Jifna

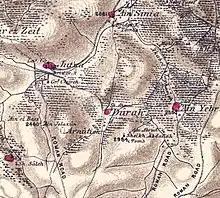
Jufna, misspelt Jutna, in the 1880s, in the PEF Survey of Palestine. The map marks the Greek Church, the Latin Church, and a bridge.

After the Crusaders were succeeded by the Ayyubids and then the Mamluks, the Ottoman Empire conquered Palestine in 1517, and Jifna came under their control for the following 400 years. In 1596 it appeared in the tax registers under the name of "Jifna an-Nasara", being in the "nahiya" (subdistrict) of Jerusalem of the Jerusalem Sanjak, with a population of 21 households. The villagers paid a fixed tax-rate of 33.3% on agricultural products, including wheat, barley, olive trees, vineyards, fruit trees, goats and beehives, in addition to occasional revenues; a total of 6,470 akçe. It was under the administration of the Bani Zeid subdistrict, part of the larger Jerusalem District, throughout Ottoman rule, being the only all-Christian village in the district. During this period, the main commodity of Jifna was olive oil. Ottoman activity in the village was minimal, but they used the remains of Jifna's castle, known as "Burj Jifna", as a jail house sometime during the 19th century. In the early 1830s, Ibrahim Pasha of Egypt conquered most of the Levant, including Palestine. In 1834 there was a revolt against the Egyptian authorities in the Jifna area; 26 residents of Jifna were subsequently exiled to Egypt for their alleged participation in the uprising. They were joined, voluntarily, by two prominent local priests.